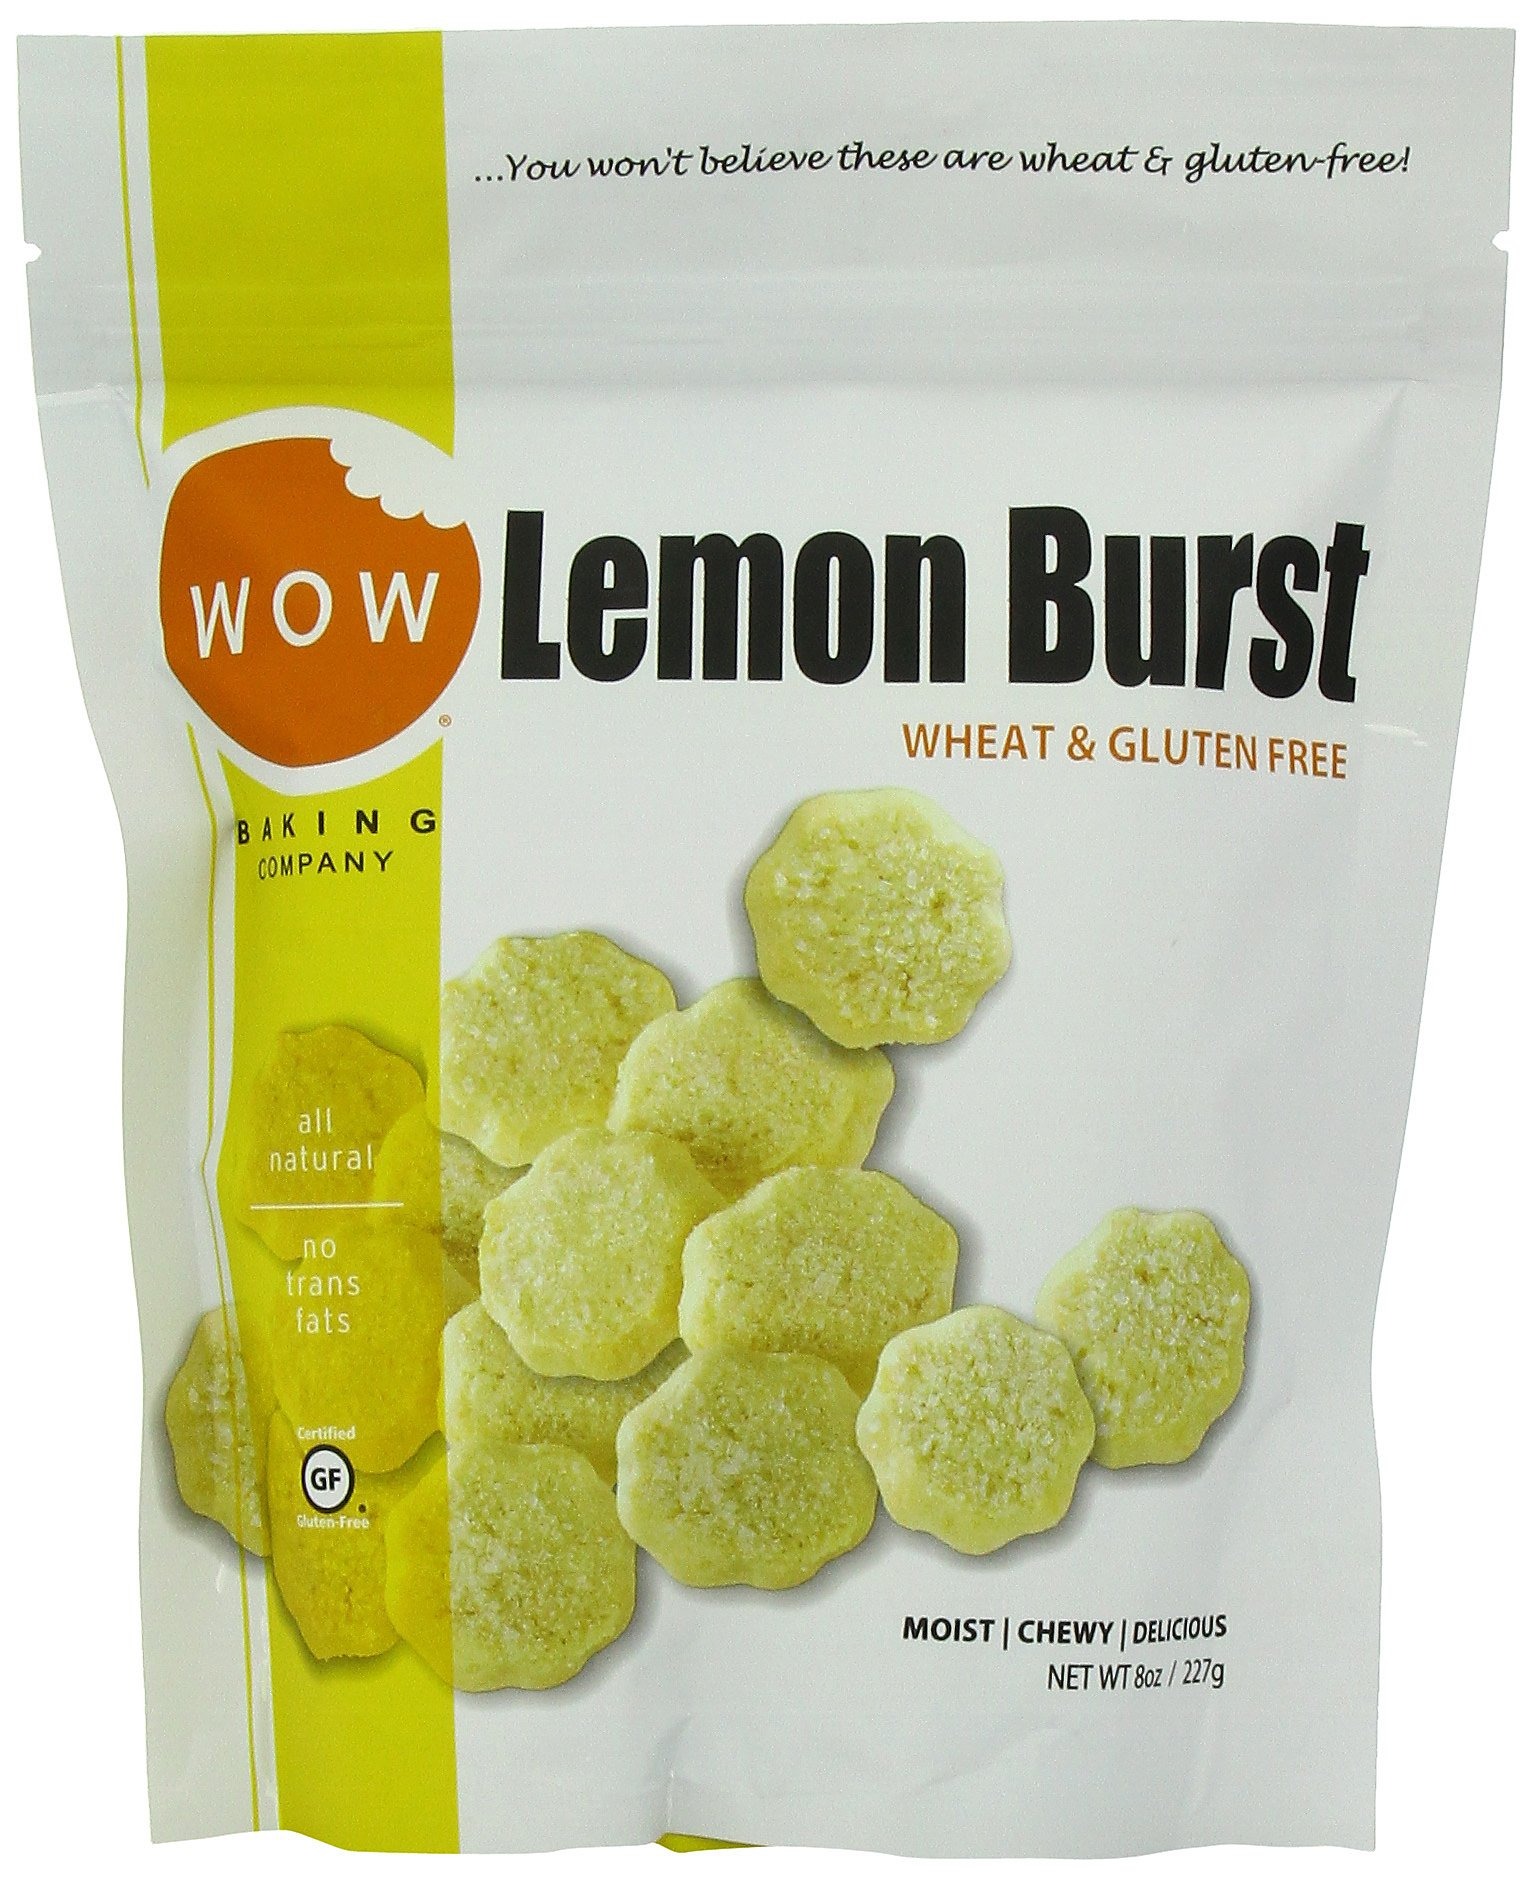
Item Name: WOW BAKING COMPANY Cookies, Lemon Burst, 8-Ounce (Pack of 6)
Bullet Point 1: Always made without wheat and gluten-free
Bullet Point 2: Delicious moist & chewy gourmet cookies
Bullet Point 3: Premium all natural ingredients
Bullet Point 4: Certified Gluten Free & Produced in a Dedicated Gluten Free Facility
Bullet Point 5: Fresh Mini WOW Cookies packaged in a re-sealable bag
Product Description: WOW BAKING COMPANY Cookies, Lemon Burst, 8-Ounce (Pack of 6). Always made without wheat and gluten-free. Delicious moist & chewy gourmet cookies. Premium all natural ingredients. Certified Gluten Free & Produced in a Dedicated Gluten Free Facility. Fresh Mini WOW Cookies packaged in a re-sealable bag.
Value: 48.0
Unit: Ounce

Price: 4.385